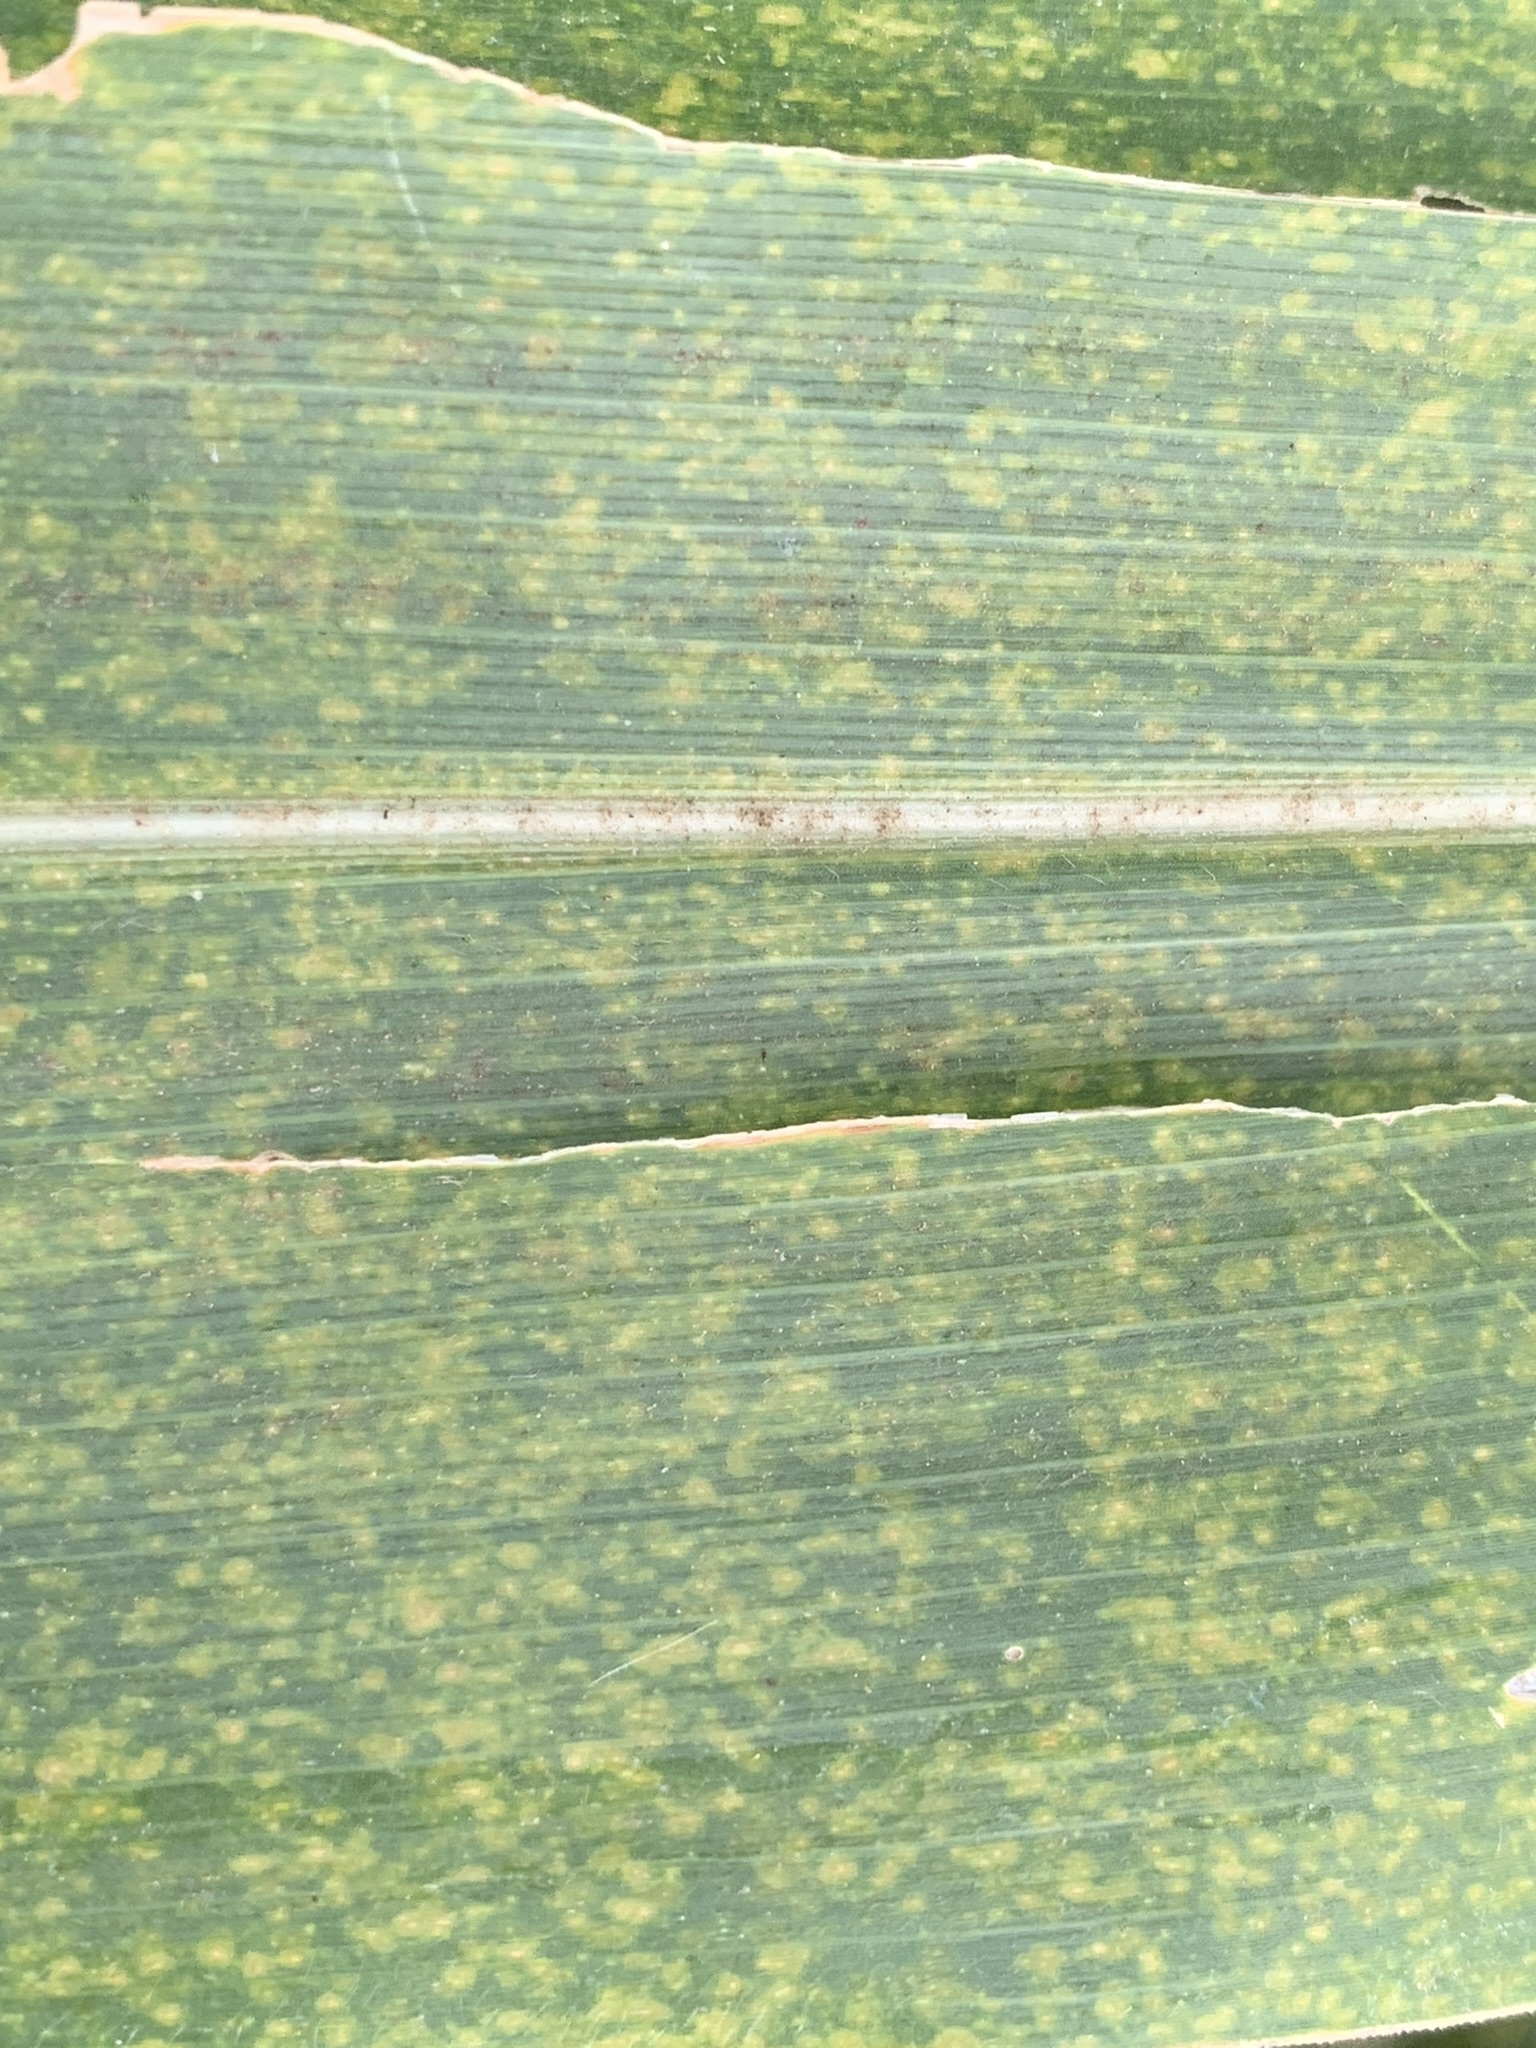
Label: MLN